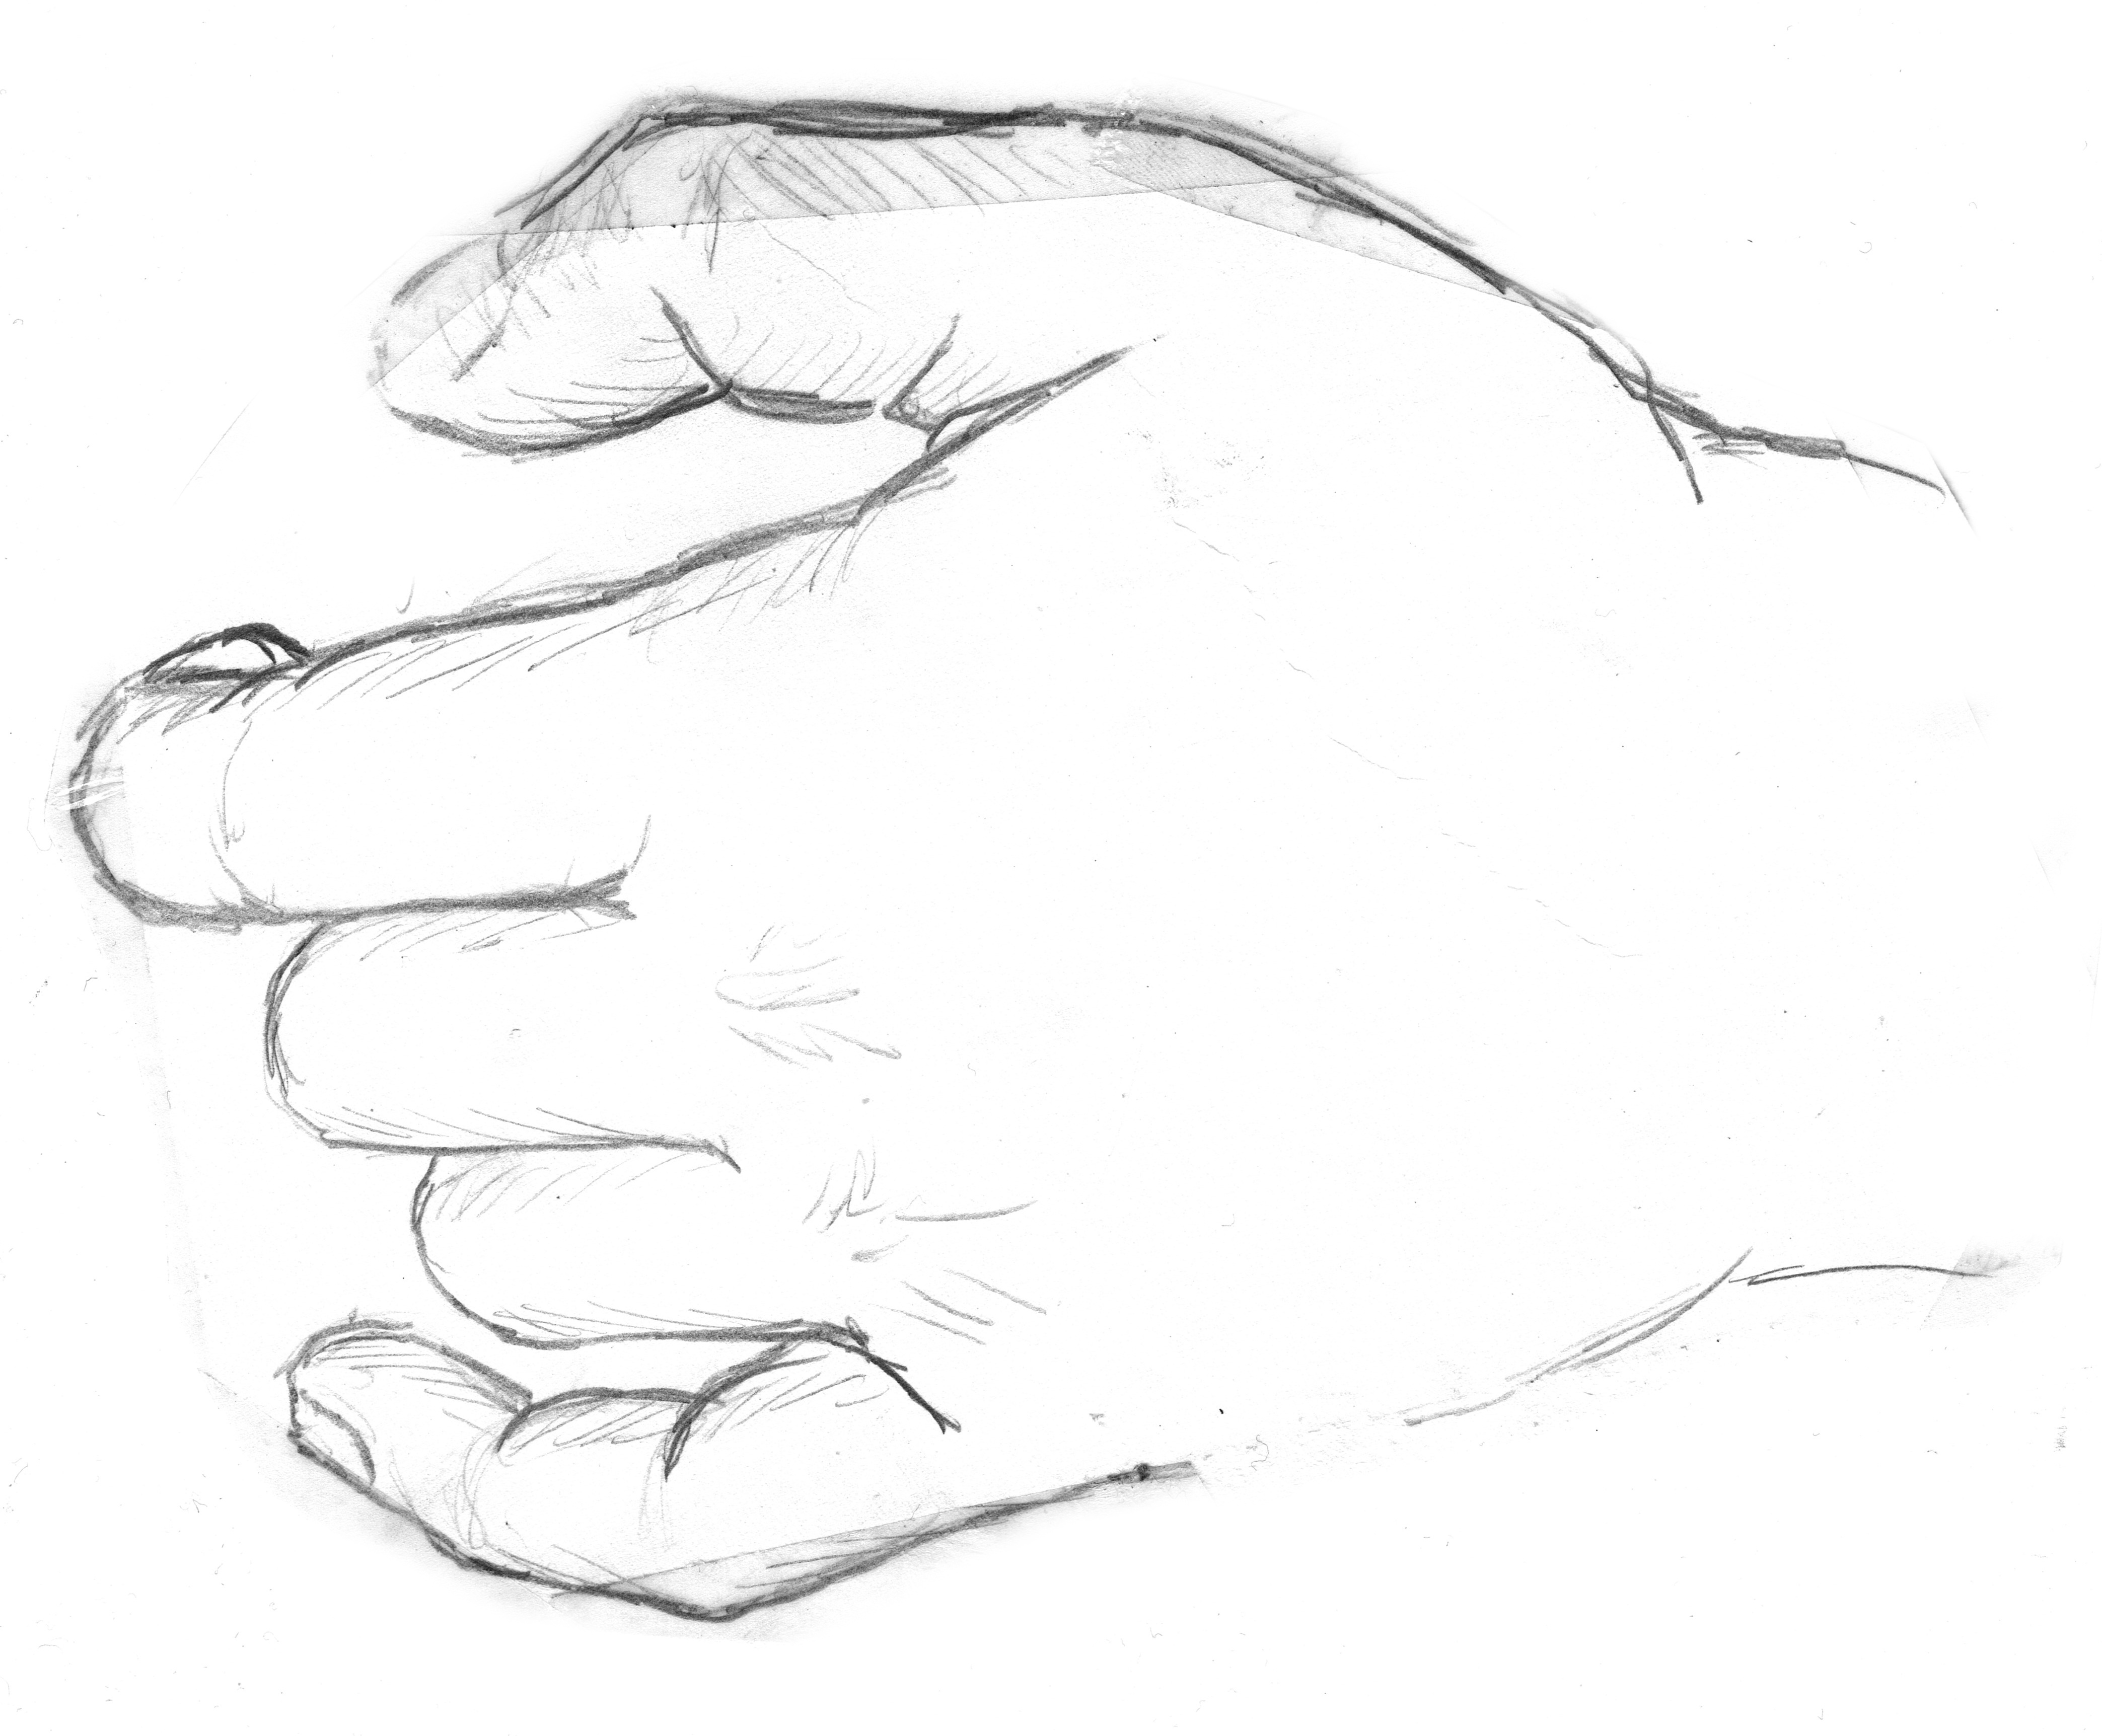
hand, black and white, line, finger, monochrome, arm, artwork, nose, sketch, drawing, illustration, thumb, cartoon, pencil drawing, disabled, line art, monochrome photography, hand drawn sketch, figure drawing, crippled, paralyzed